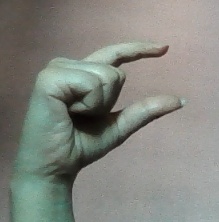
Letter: dal